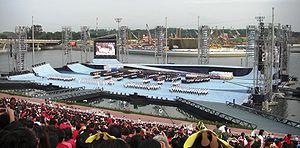
Les Jeux olympiques de la jeunesse d’été de 2010 ont eu lieu du 14 au 26 août 2010 à Singapour. C’est la première édition des Jeux olympiques de la jeunesse d'été, dont la création a été décidée par le Comité international olympique lors de sa 119ᵉ session, qui a eu lieu à Guatemala City du 4 au 7 juillet 2007.